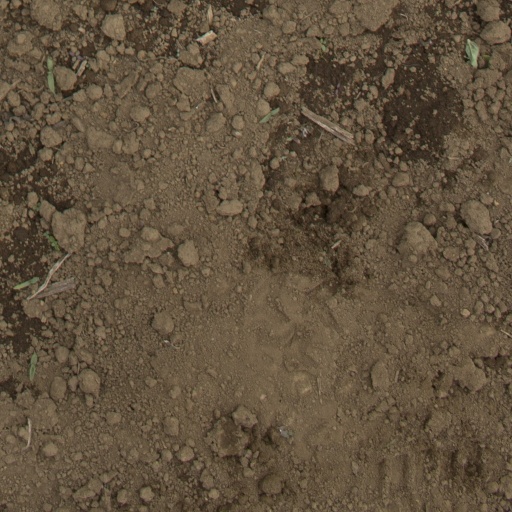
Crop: Jerusalem artichoke